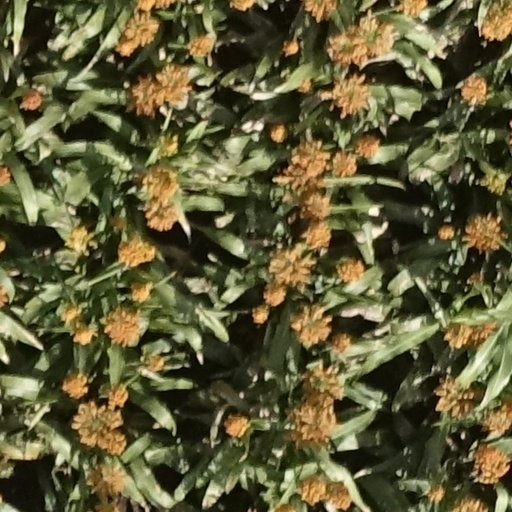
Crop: sorghum